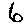
Label: 6